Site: brandenburg
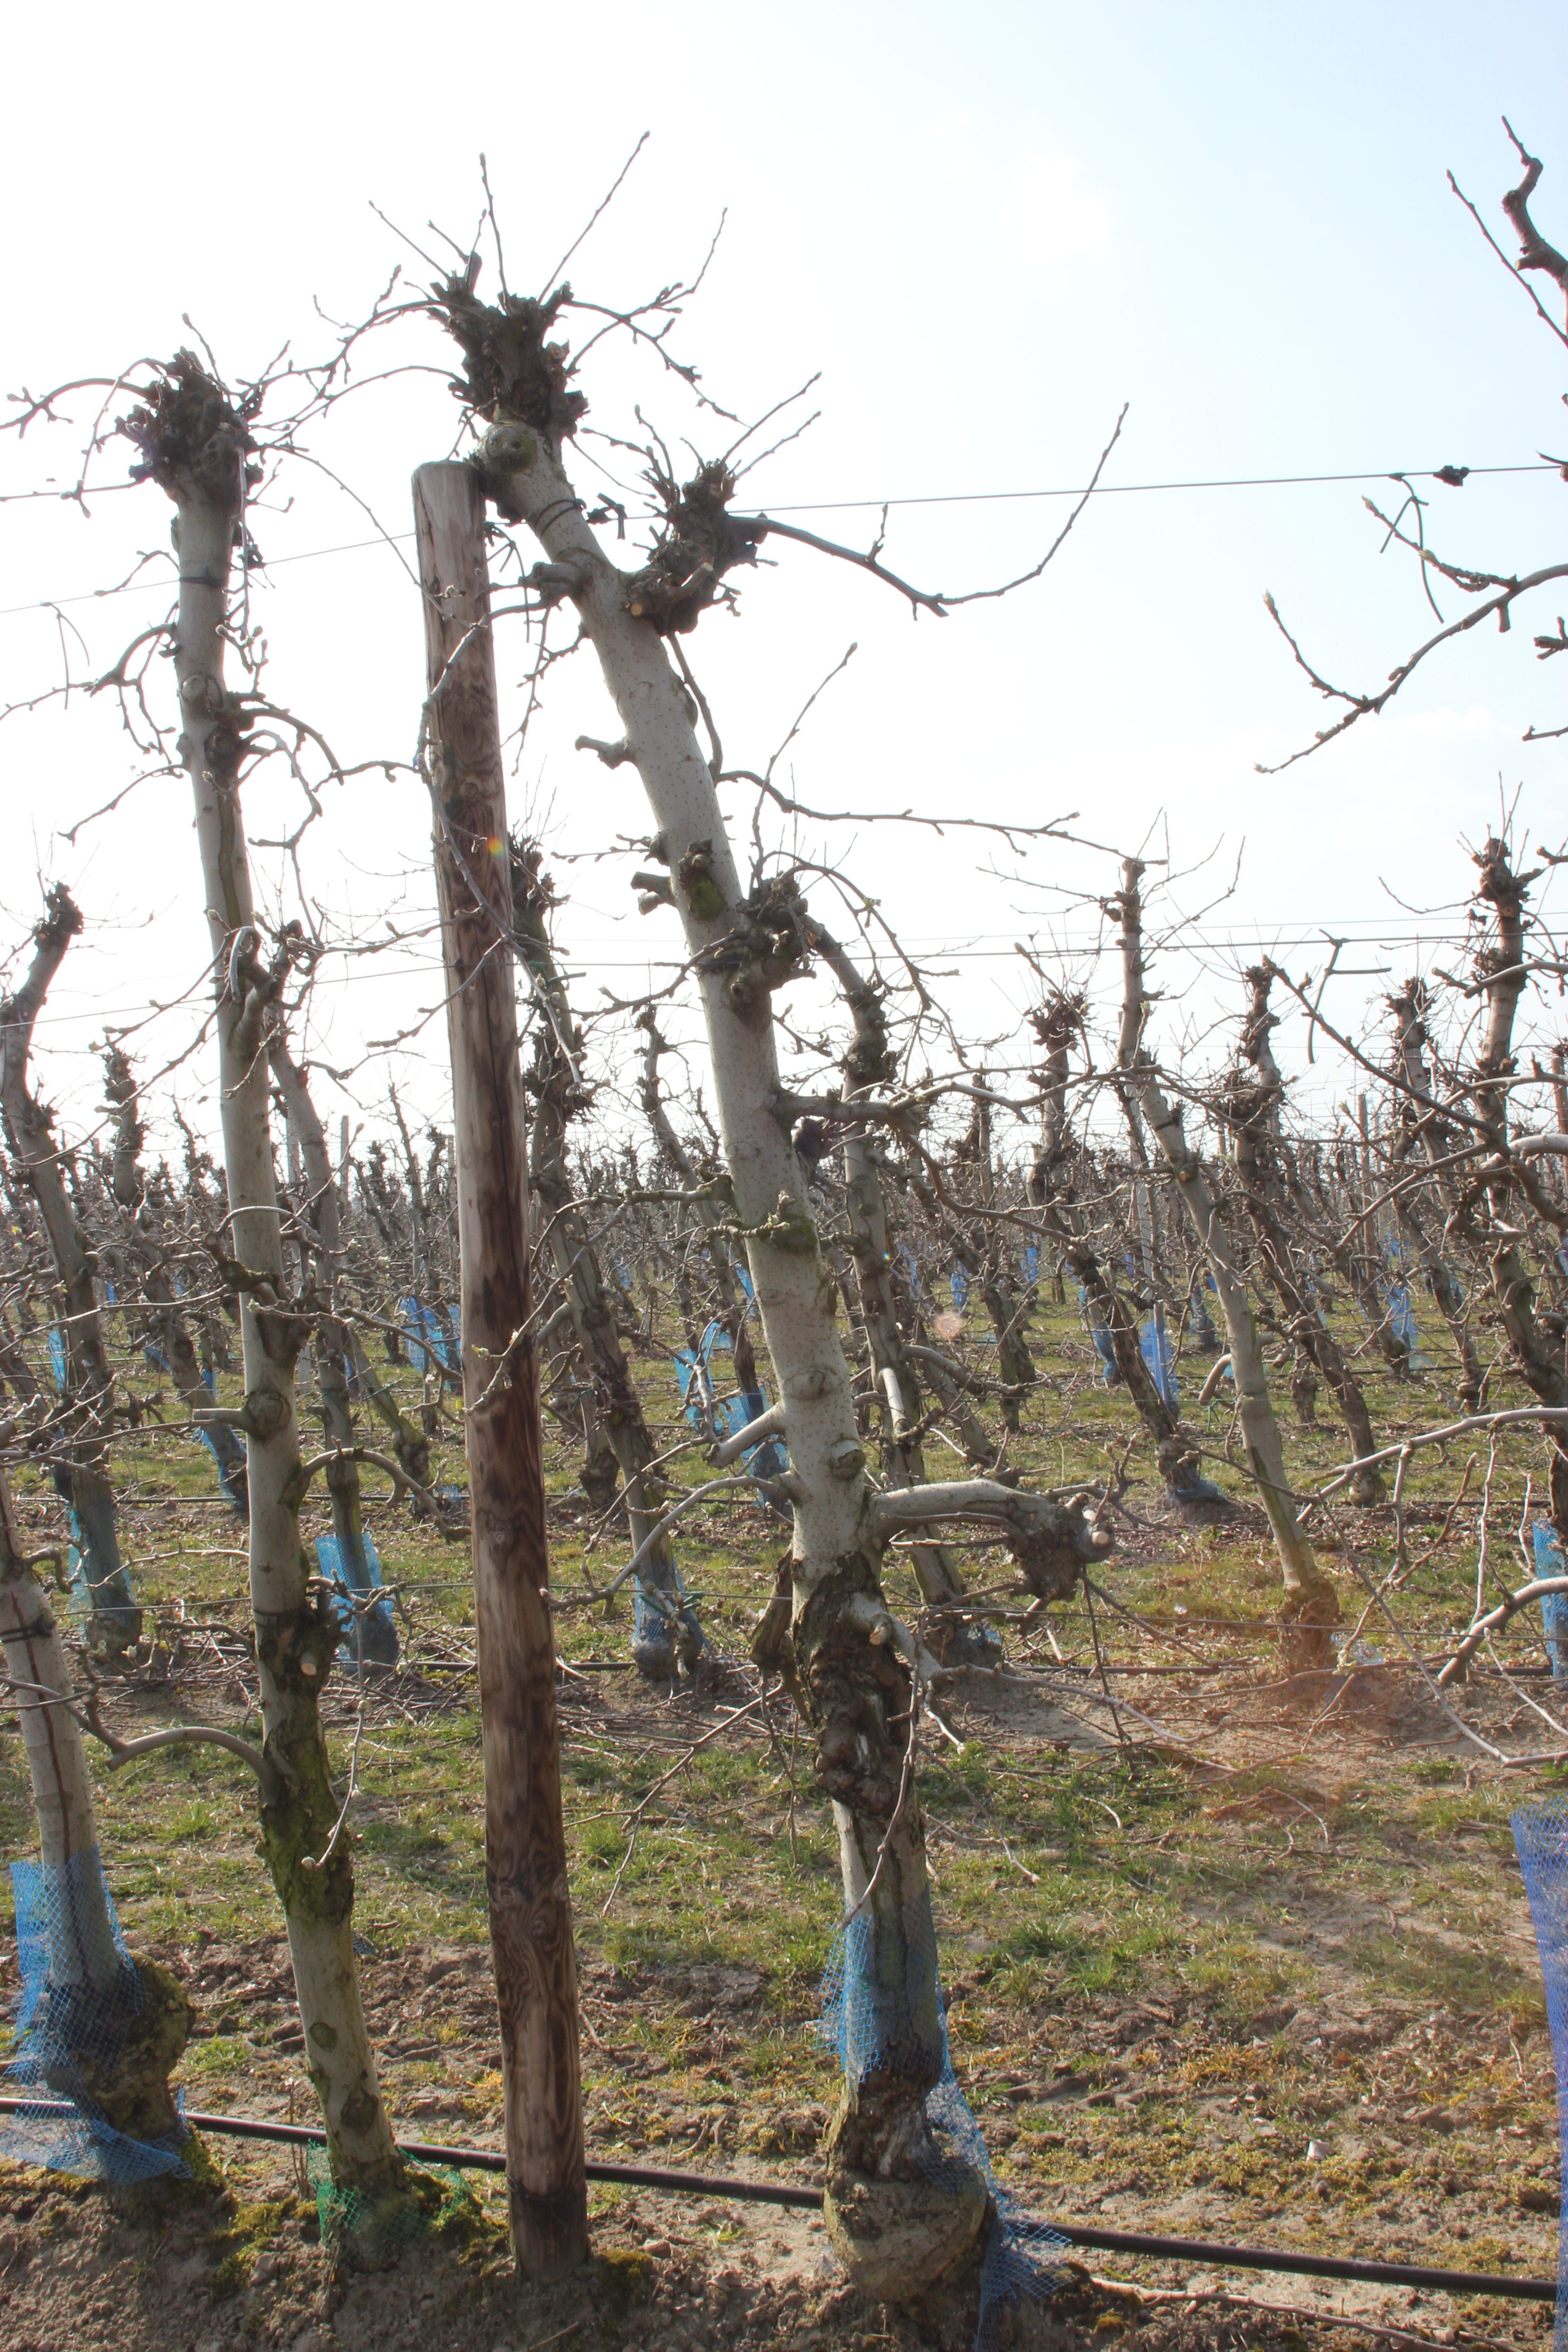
Growth stage (BBCH 03): Bud development